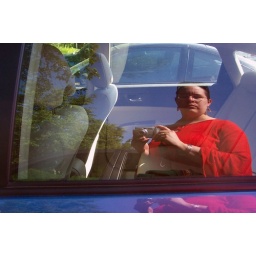
Self-Portrait in car window